The Dreaming

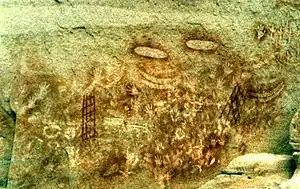
Stencil art at Carnarvon Gorge, which may be memorials, signs from, or appeals to totemic ancestors or records of Dreaming stories

The Dreaming, also referred to as Dreamtime, is a term devised by early anthropologists to refer to a religio-cultural worldview attributed to Australian Aboriginal mythology. It was originally used by Francis Gillen, quickly adopted by his colleague Walter Baldwin Spencer, and thereafter popularised by A. P. Elkin, who later revised his views.